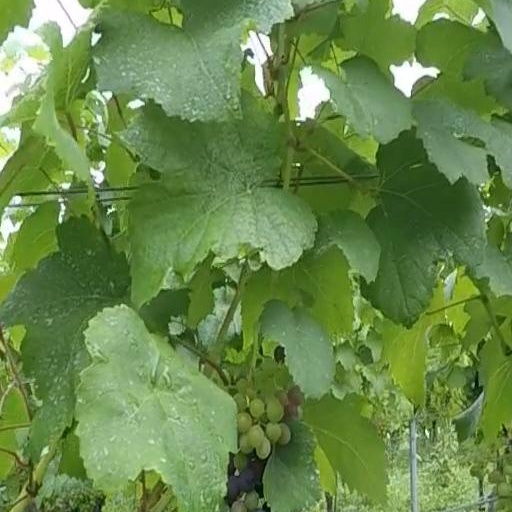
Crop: grape